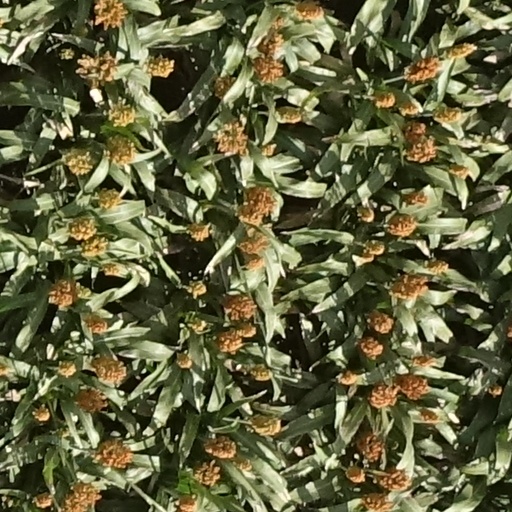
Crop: sorghum